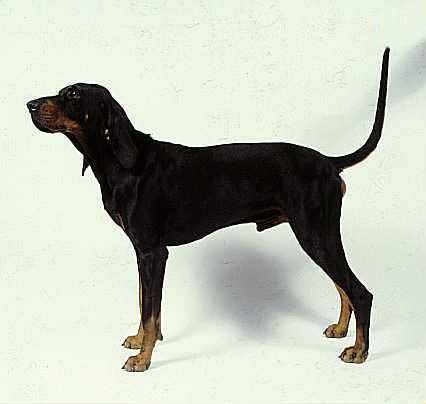
black-and-tan_coonhound